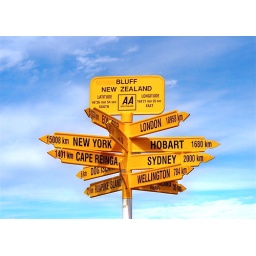
Bluff, the southernmost town in New Zealand, with a sign like the one outside the AU Abroad office